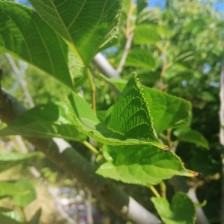
Variety: TaiwanStraberry